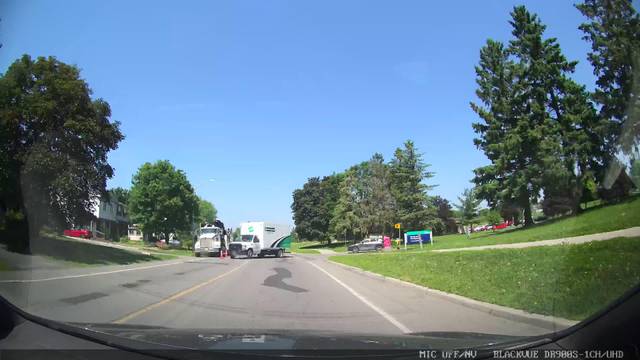
Region: Canada
Coordinates: 45.295, -75.885